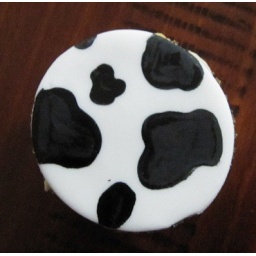
Made in planet cake cupcakes book lauch, Had lots of fun!